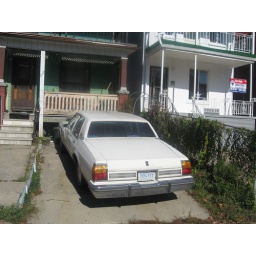
white car in drive way near ossington